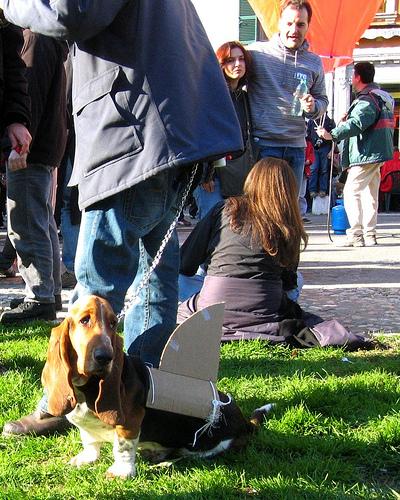
Breed: basset hound